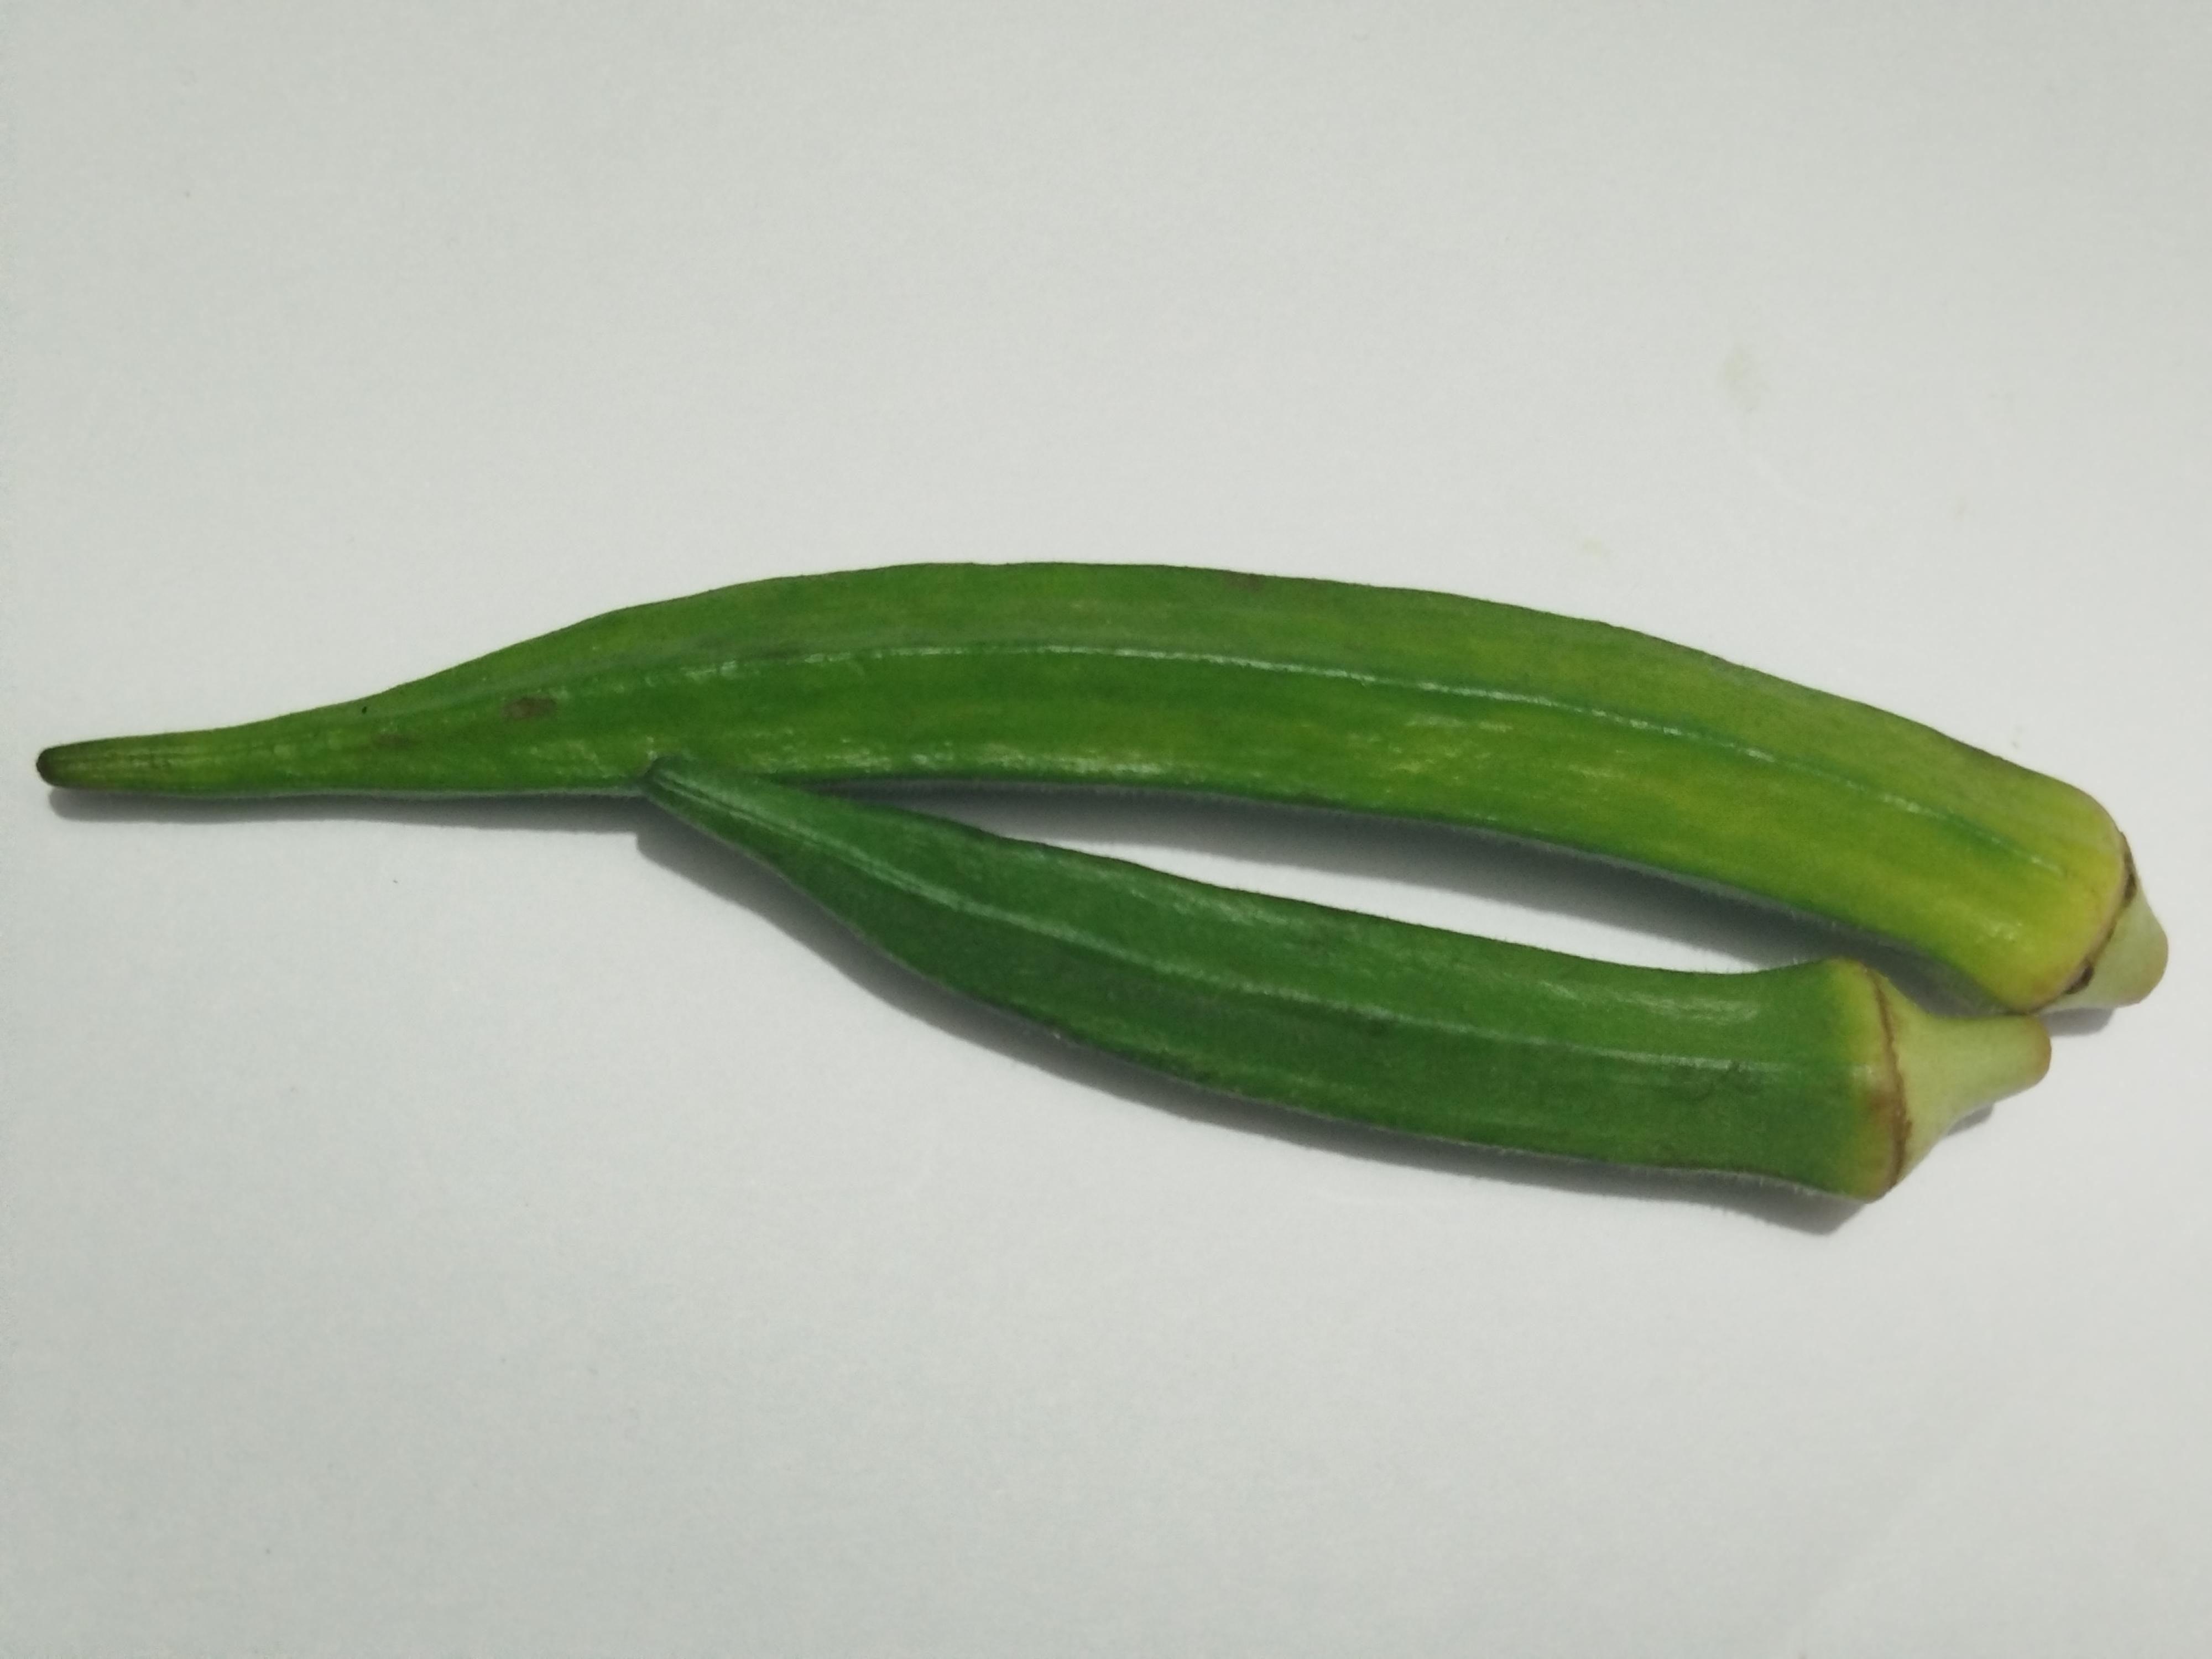
Label: Ladies finger